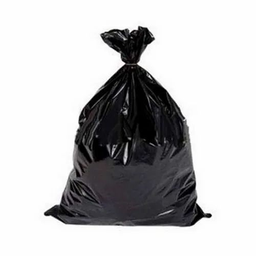
Label: plasticbags